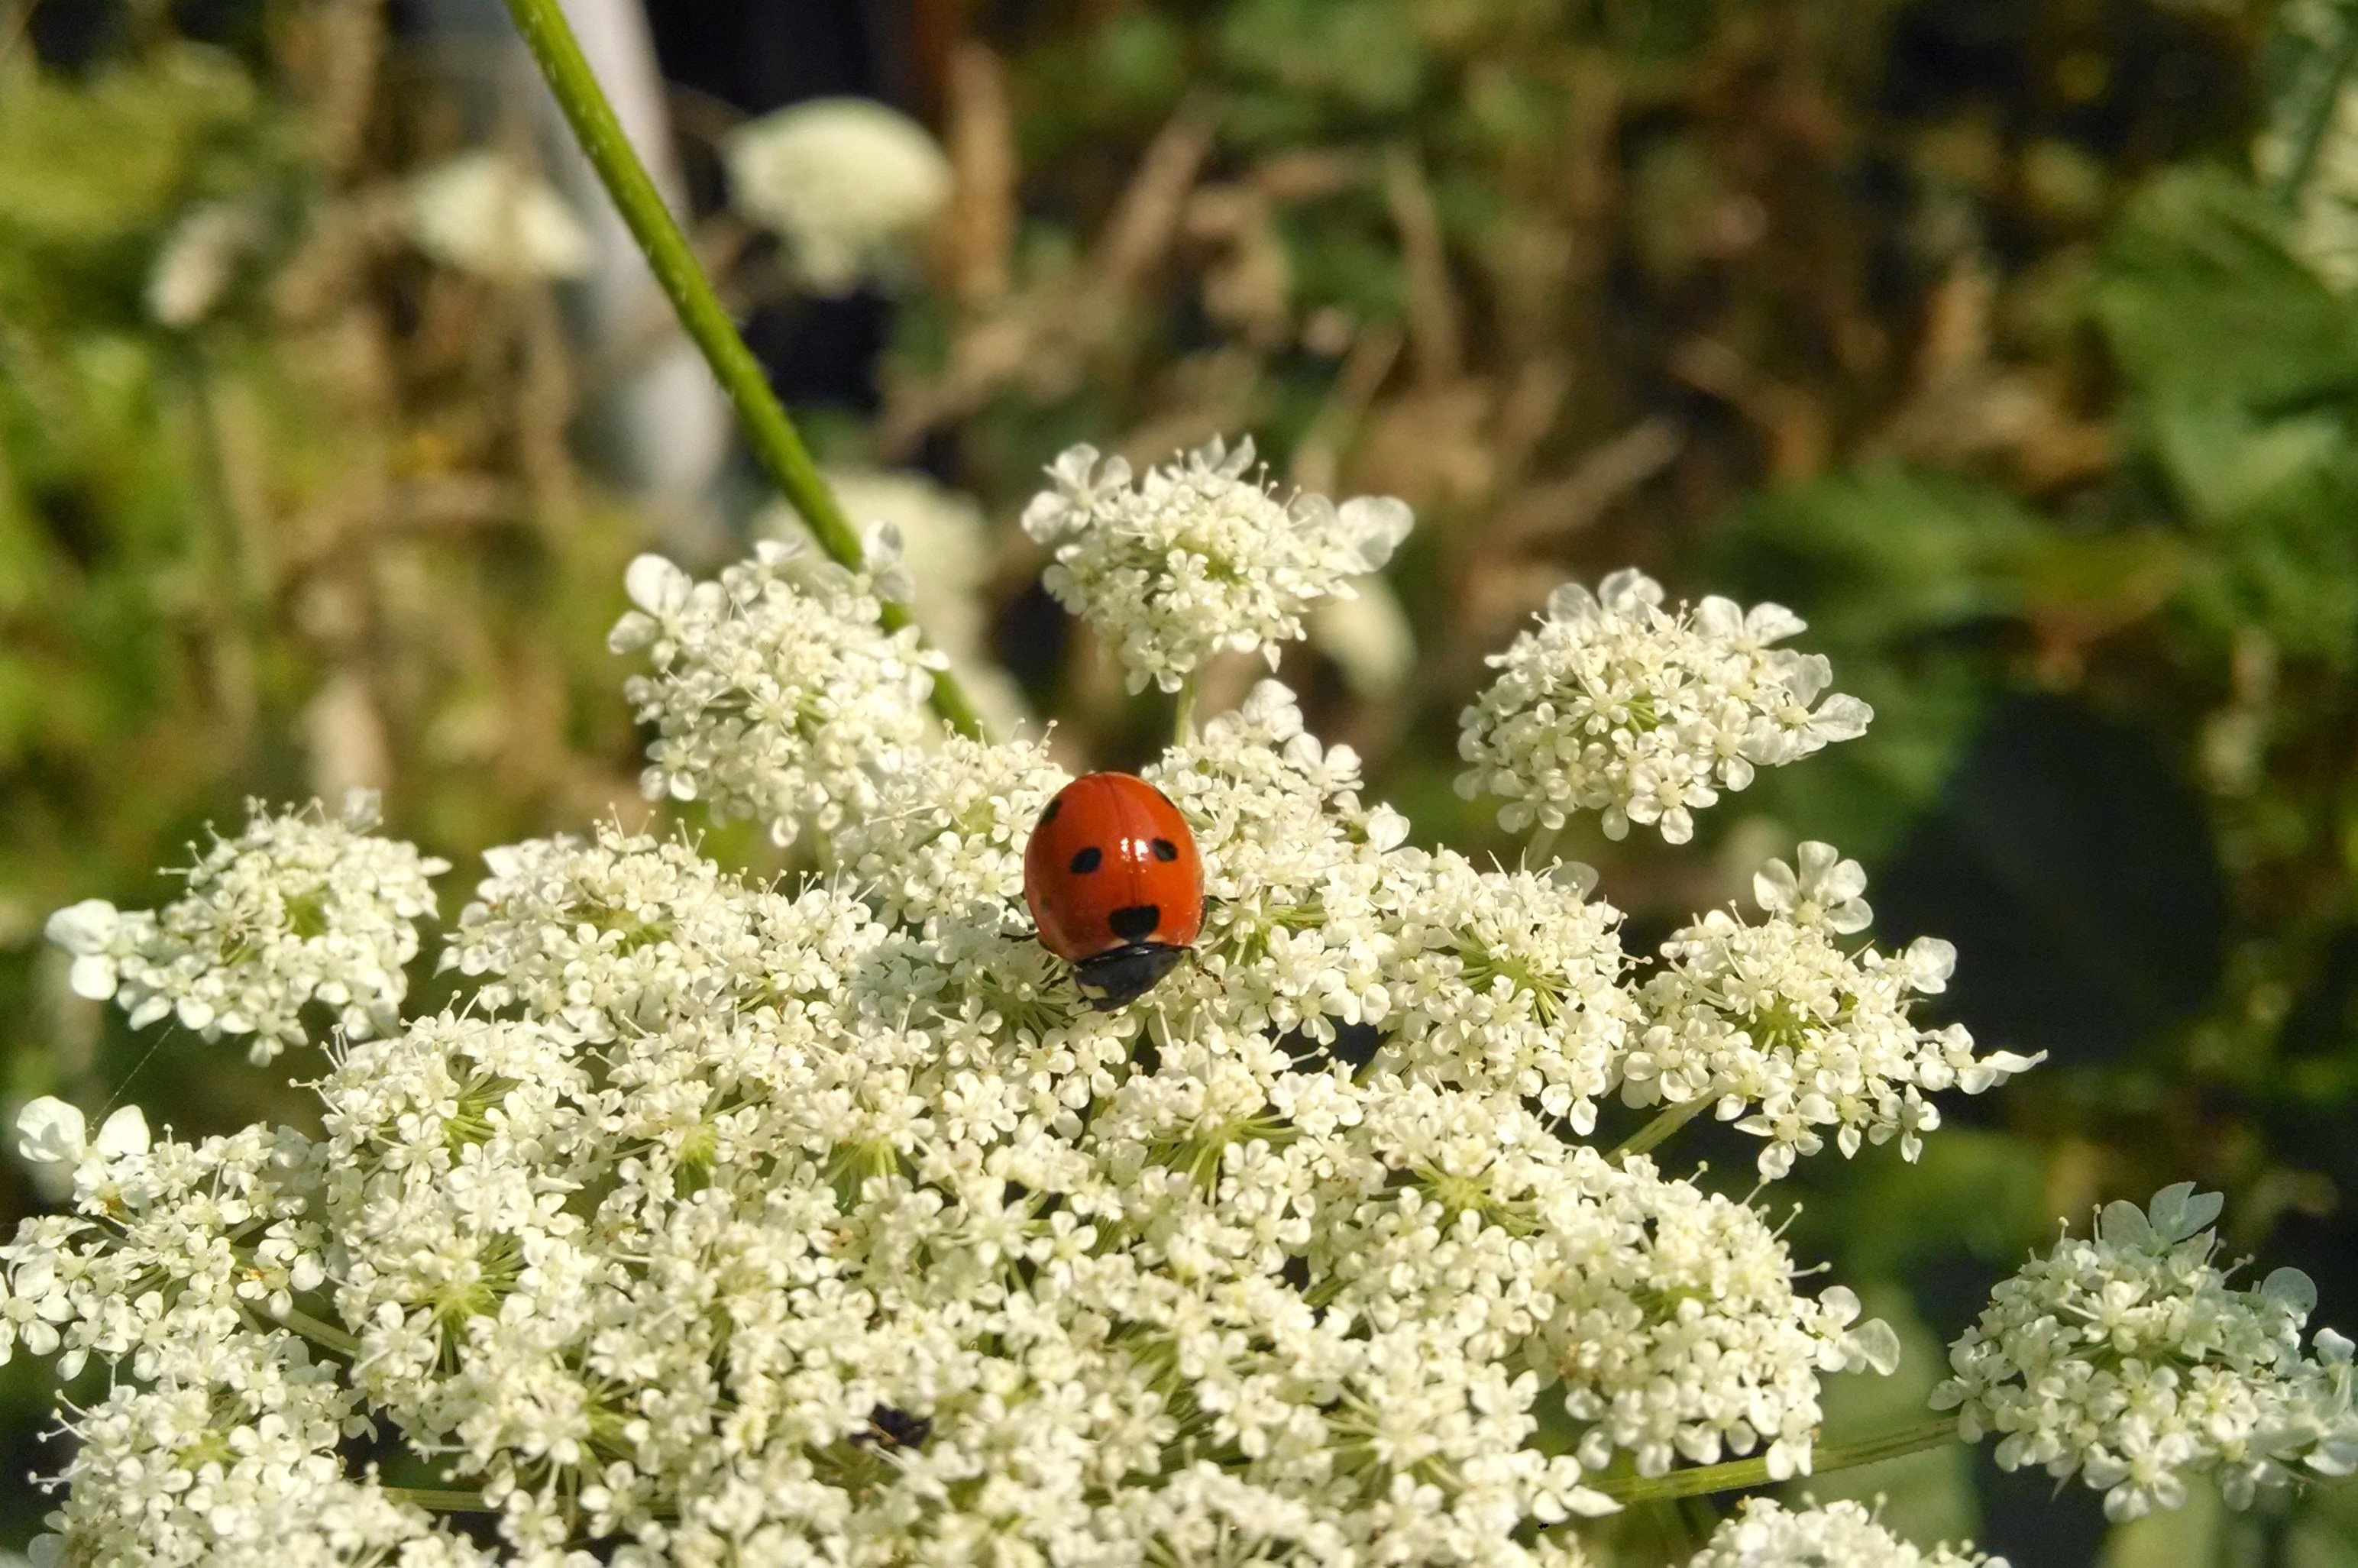
nature, outdoor, blossom, plant, white, flower, summer, floral, spring, green, red, insect, ladybug, bug, botany, flora, fauna, invertebrate, wildflower, shrub, beetle, yarrow, macro photography, flowering plant, land plant, membrane winged insect